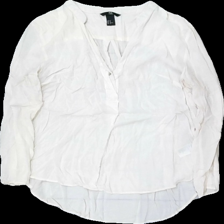
View: front
Type: Blouse
Category: Ladies
Brand: H&M
Colors: Beige, White
Material: 100% viskos
Pattern: Transparent
Cut: V-collar
Size: 42
Season: All
Price range: <50
Recommended usage: Reuse
Description: genomskinlig blus med vita knappar
Comment: skrynklig